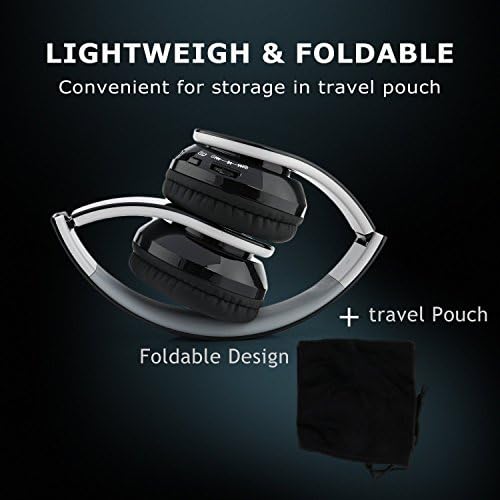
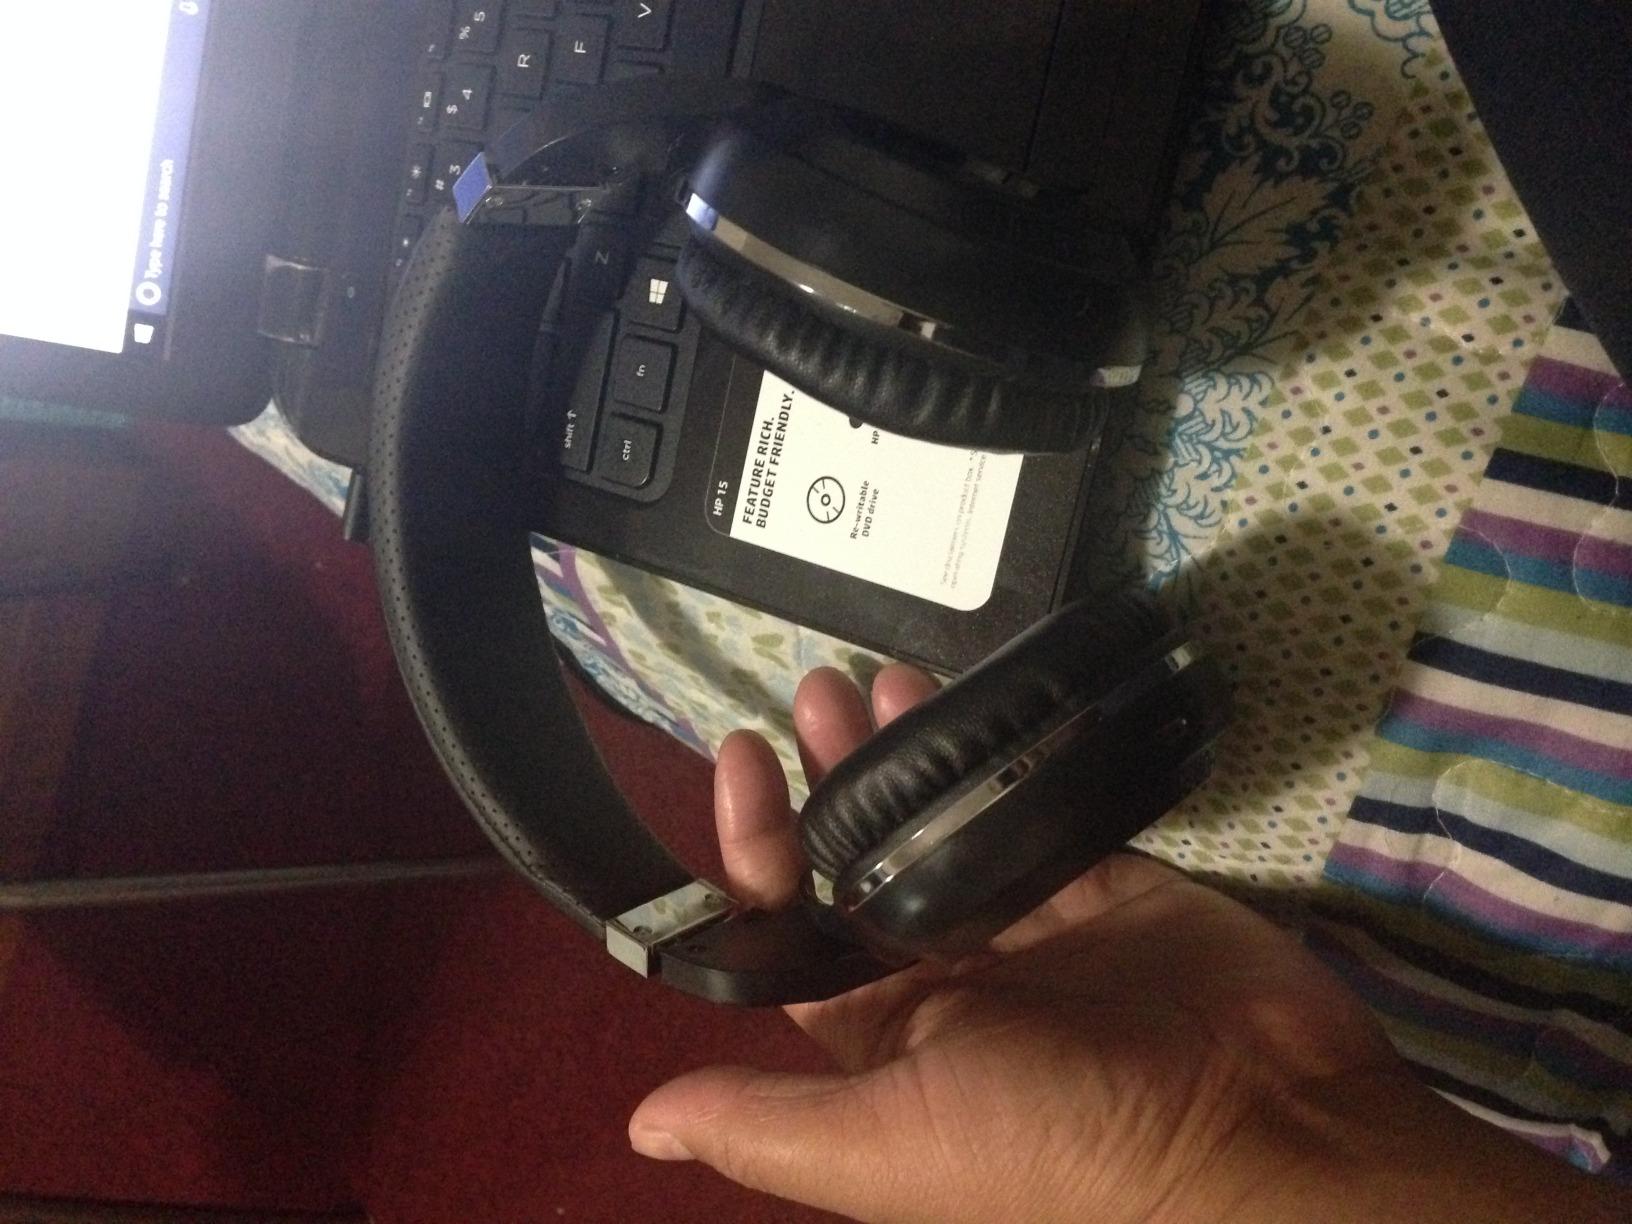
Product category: headphones
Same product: no